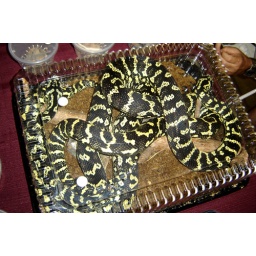
I bet you've never seen a snake in a cake box before, either.